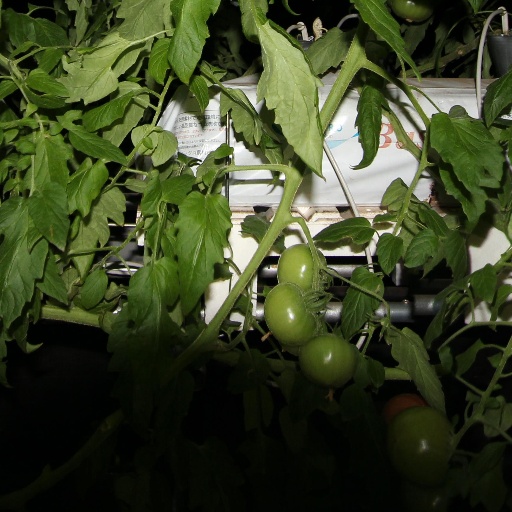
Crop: tomato